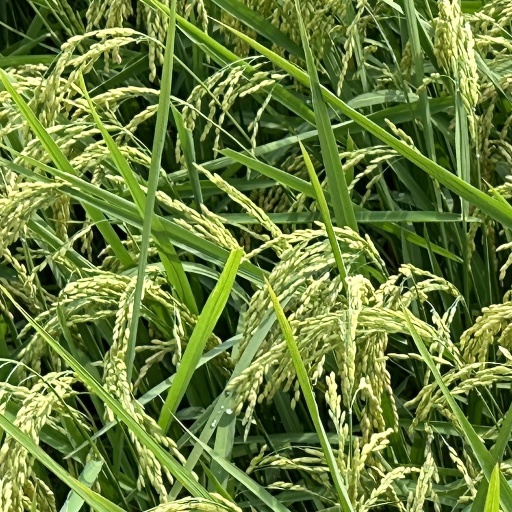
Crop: rice